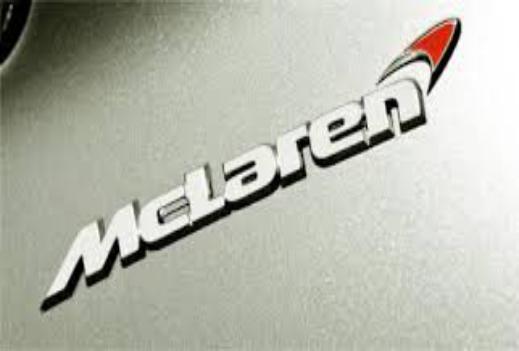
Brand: mclaren
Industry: Transportation